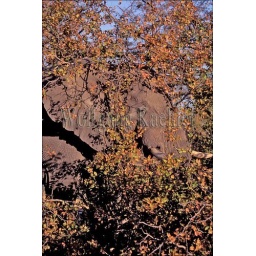
Botswana, okavango delta, moremi reserve, elephant feeding on pushed over tree